Energy-efficient landscaping

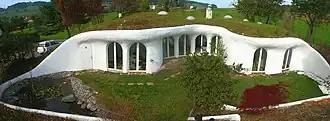
An Earth house by Peter Vetsch

soil as wall and ground as the floor, construction cost is greatly reduced, because the structure will need less load bearing material and there is no need for excavation and foundation construction; the wall and the floor made of natural material likely will have better insulation than artificial wall and floors; Natural walls and floors can also reduce fire hazard, because they are hard to be ignited thus reduce the need for flame retardants.